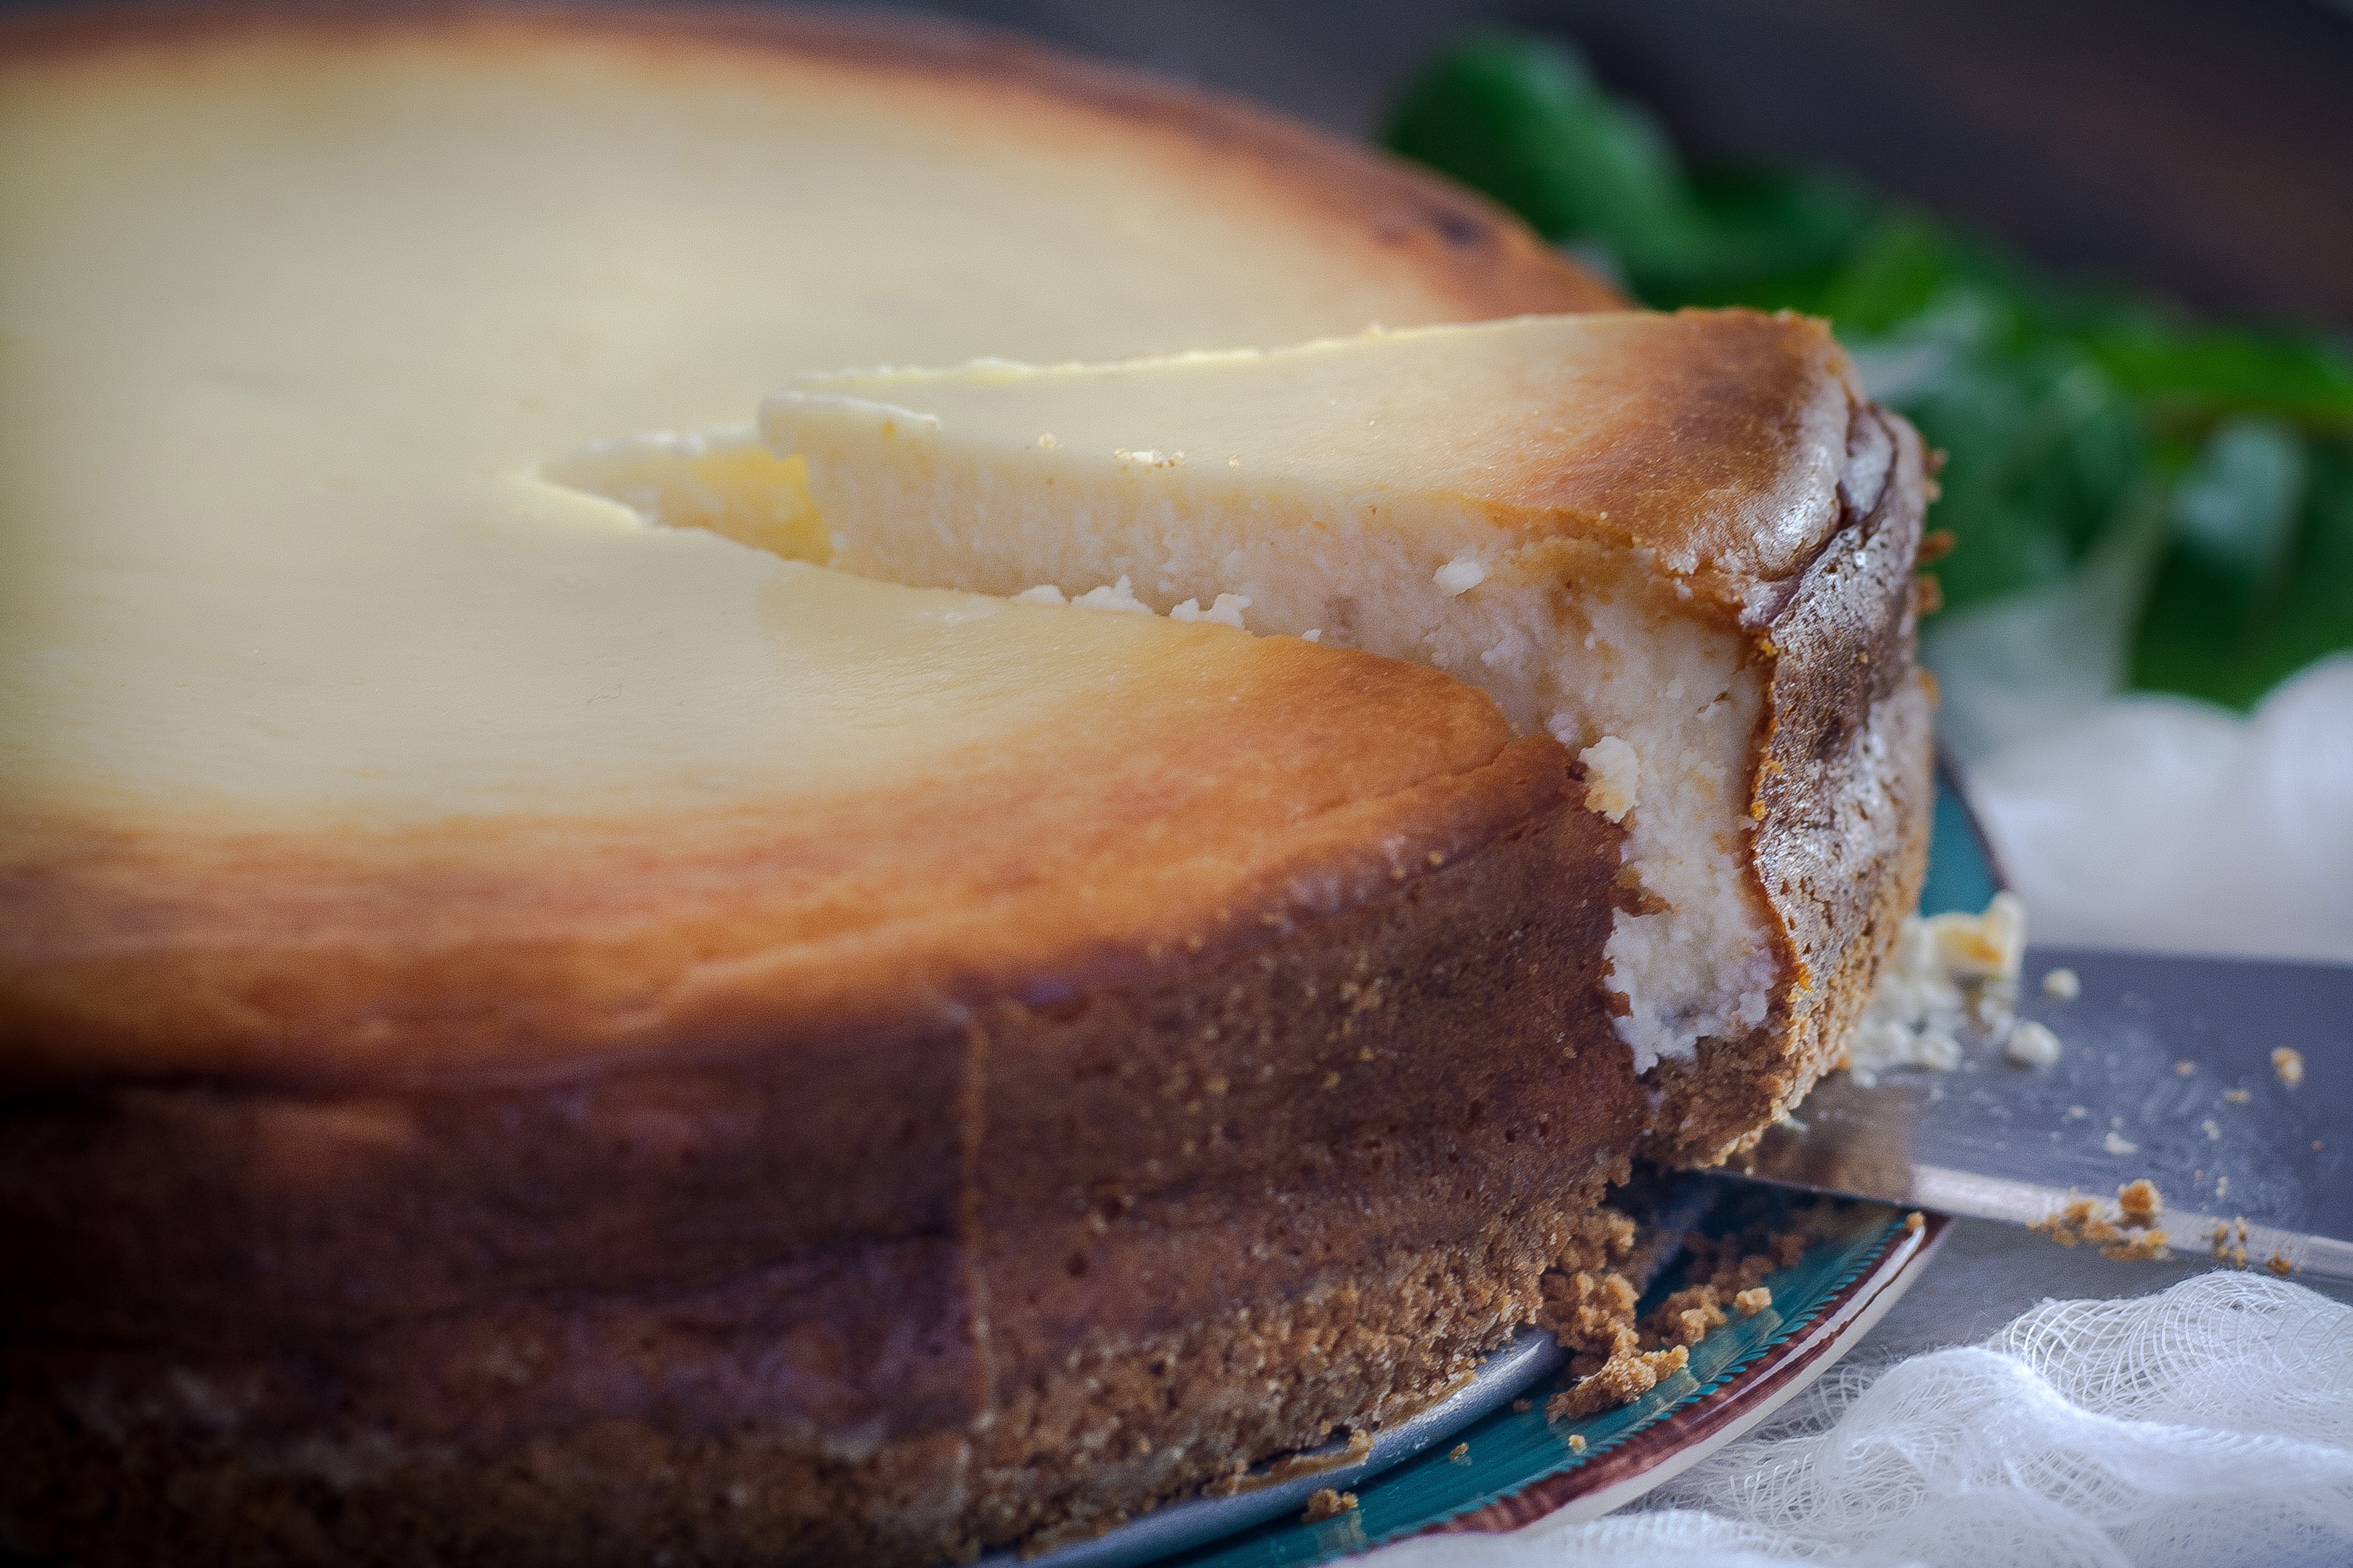
food, dish, cuisine, cake, cheesecake, dessert, ingredient, baked goods, buttercream, icing, torte, sweetness, sour cream, baking, key lime pie, kuchen